Honda VFR750R

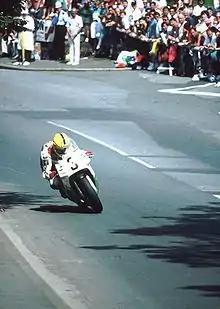
Joey Dunlop coming down Bray Hill, Isle of Man in the 1992 Senior TT race, on his Honda RC30.

While being inspired by the Honda RVF endurance racer (not to be confused with the Honda RVF750 RC45) the VFR750R instead had its engine based on the 1986-7 VFR750F (RC24). The engines are almost identical externally, the only visible differences being in the cylinder heads and the engine side covers. Inside the engine no major parts were identical to the RC24. The clutch, gearbox, crankshaft, oil pump, connecting rods, water pump, pistons, starter clutch, and the entire valvetrain and cylinder heads are specific to the RC30. There were race kits available from HRC Honda.